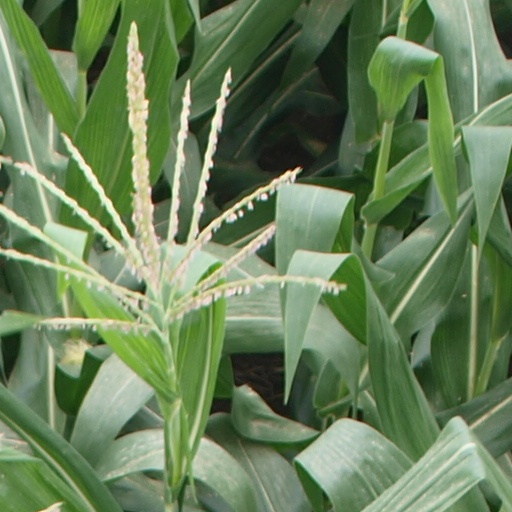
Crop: maize; corn